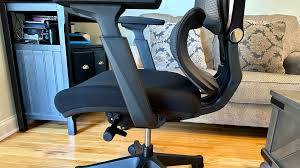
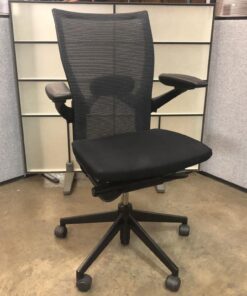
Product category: items_chair
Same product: no